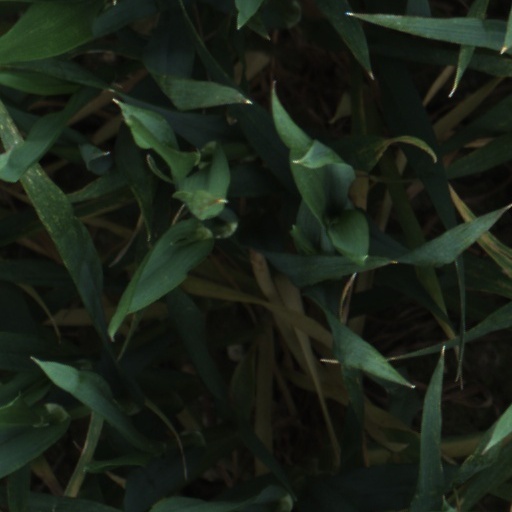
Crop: wheat